Early life of Joseph Stalin

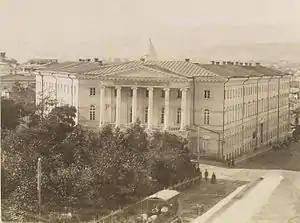
The Russian Orthodox Theological Seminary from the side of the Soldier's Bazaar, 1870's

In July 1893, Stalin passed his exams and his teachers recommended him to the Tiflis Seminary. Due to his impoverished circumstances, the seminary would provide Soso with the best, well-rounded education he could ever hope to achieve. Keke took him to the city, where they rented a room. Stalin applied for a scholarship to enable him to attend the school; they accepted him as a half-boarder, meaning that he was required to pay a reduced fee of 40 roubles a year. This was still a substantial sum for his mother, and he was likely financially assisted once more by family friends. He officially enrolled at the school in August 1894. He joined 600 trainee priests, who boarded in dormitories containing between twenty and thirty beds. Stalin was set apart by being three years older than most of the other first year students, although a number of his fellow students had also attended the Gori Church School. At Tiflis, Stalin was again an academically successful pupil, gaining high grades in his subjects. Completion of the seminary course required a variety of subjects including Russian literature; secular history; mathematics; Latin; Greek; Church Slavonic singing; Georgian Imeretian singing; and Holy Scripture. As students progressed, they were taught more concentrated theological subjects such as ecclesiastical history; liturgy; homiletics; comparative theology; moral theology; practical pastoral work; didactics; and church singing. To supplement his income, he sang in a choir, with his father sometimes asking him for his earnings. During the holidays he would return to Gori to spend time with his mother.